Answer in natural language. Considering the relative positions, where is metal-framed black chair with respect to brown rectangular extendable dining table? Choose between the following options: above or below
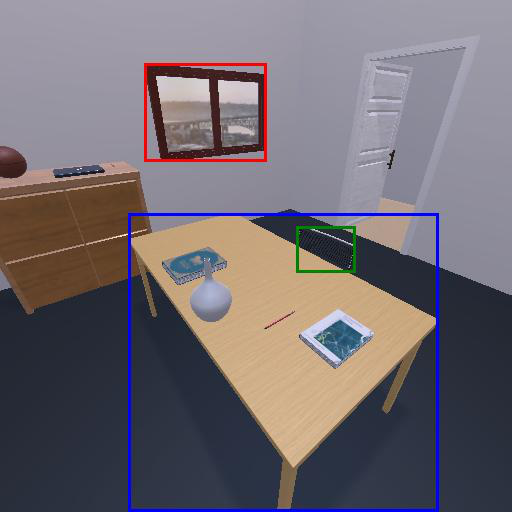
<answer>above</answer>